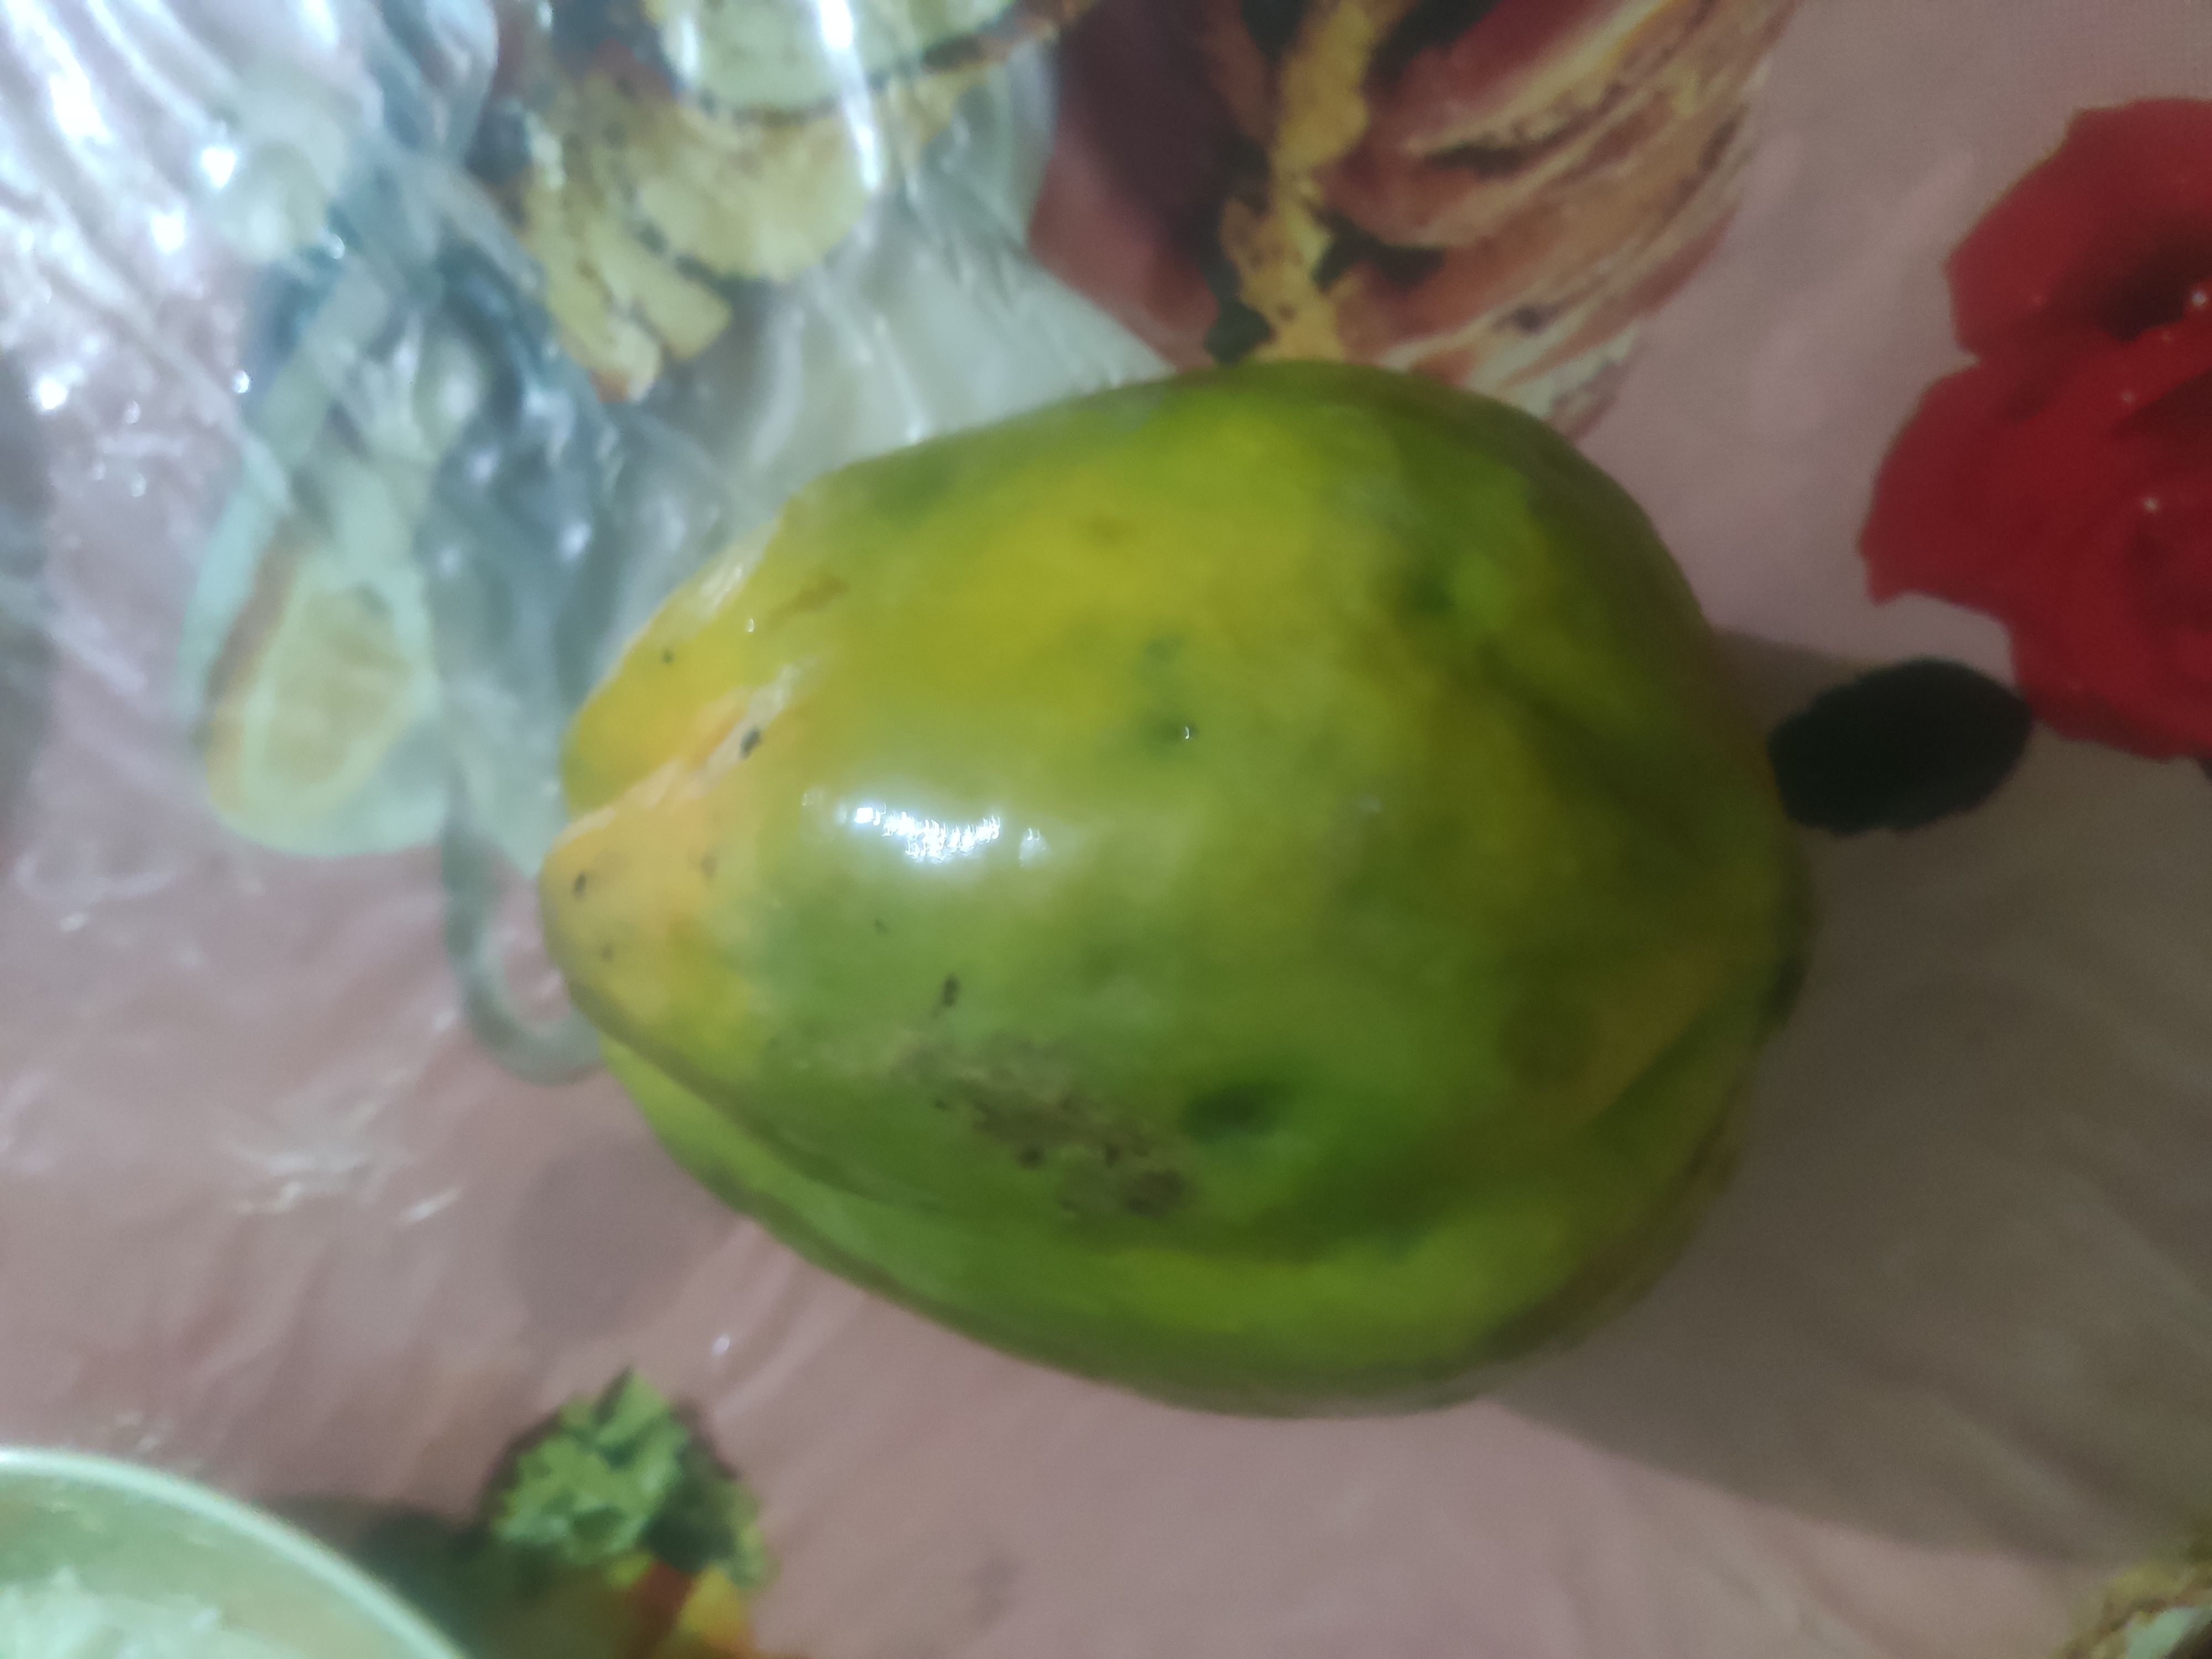
Fruit: papayas
Grade: 1st-grade